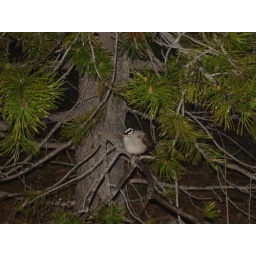
Wild bird in tree in Yellowstone, June 2008